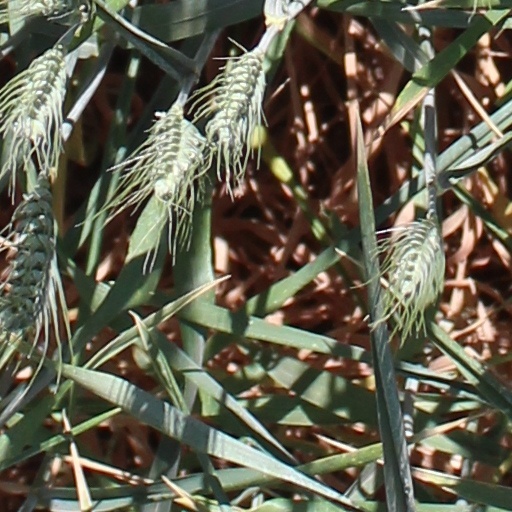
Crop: wheat